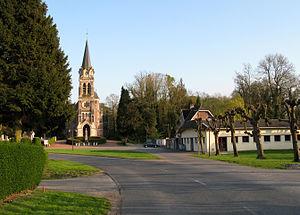
Brias est une commune française située dans le département du Pas-de-Calais en région Hauts-de-France.